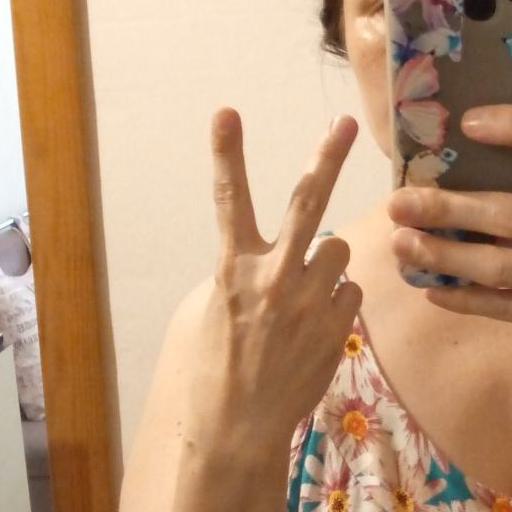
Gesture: peace_inverted